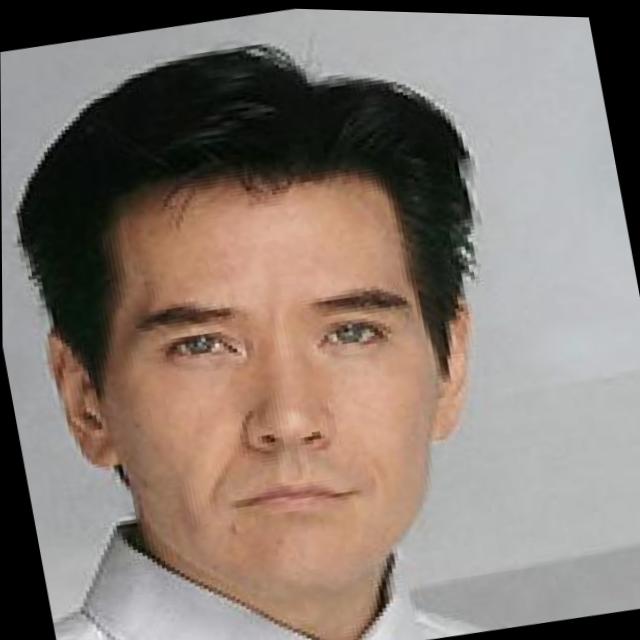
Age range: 45-64